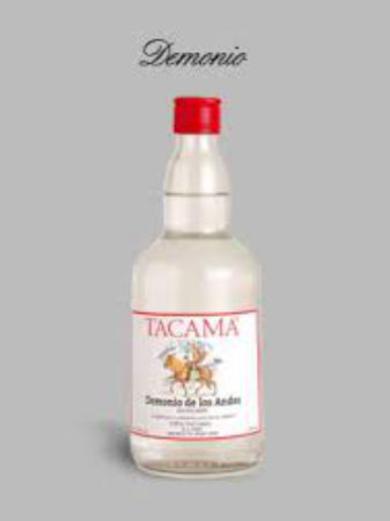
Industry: Food